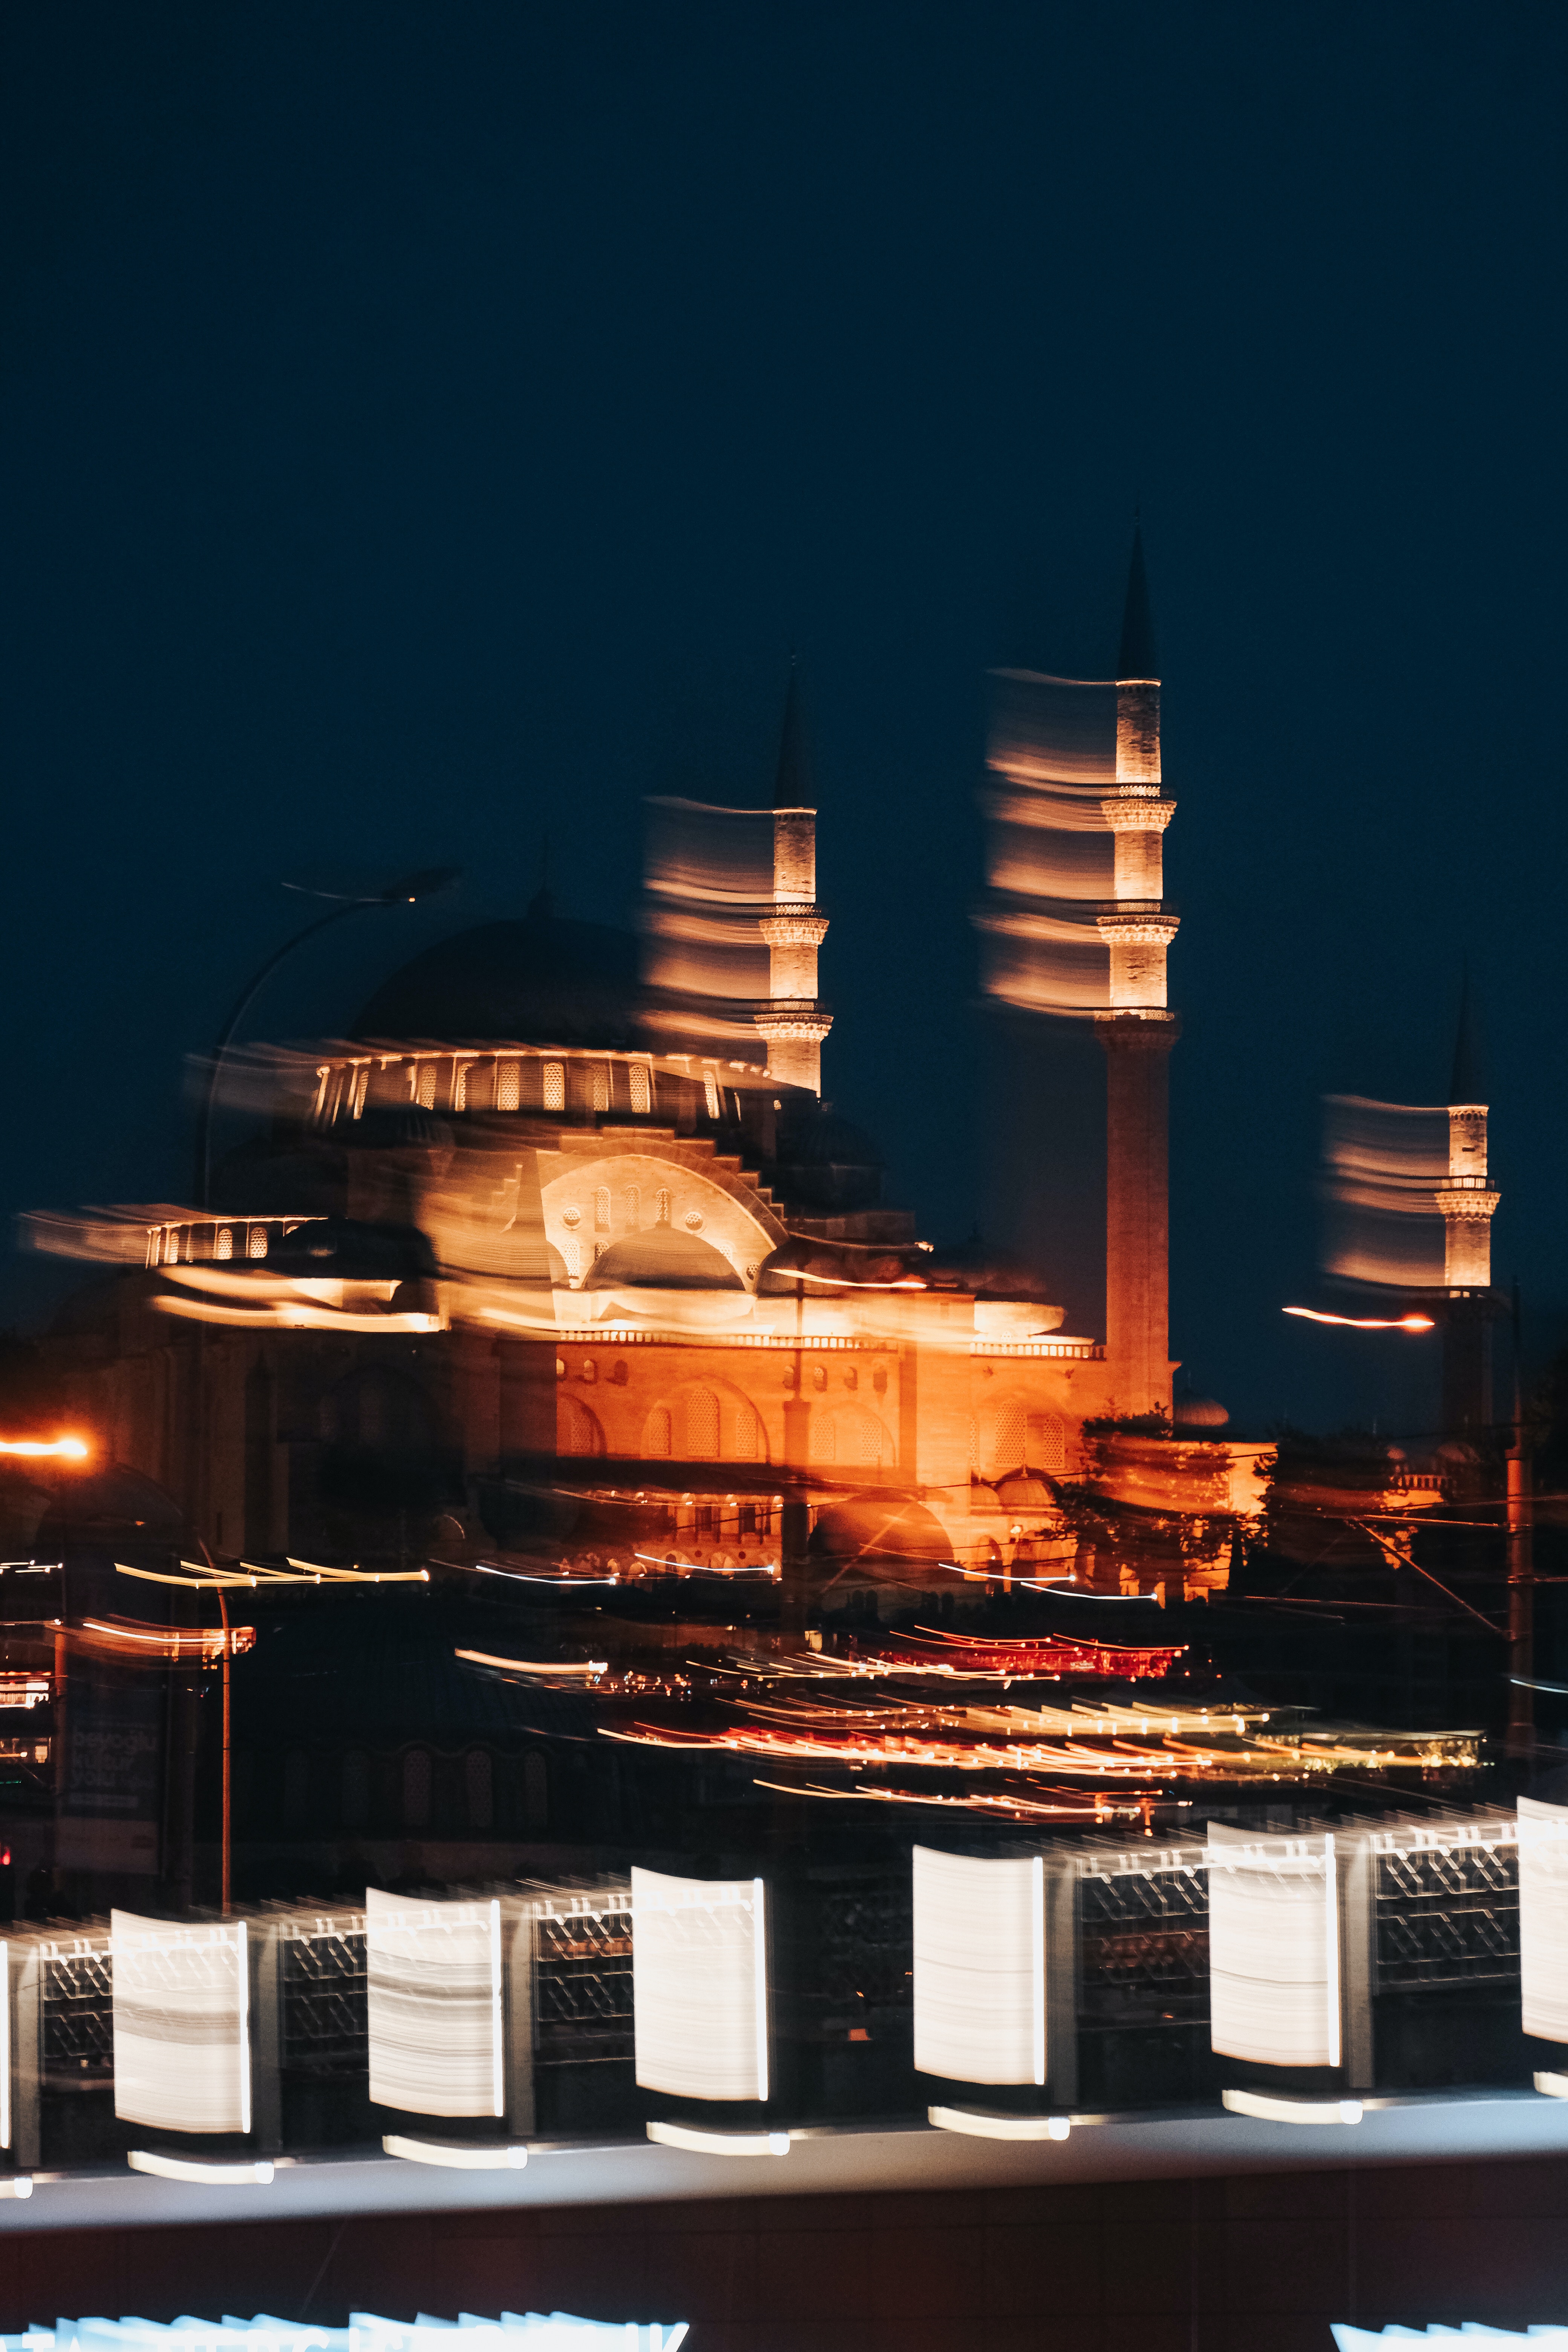
natural, building, skyscraper, sky, tower block, condominium, city, urban design, cityscape, tower, cloud, commercial building, mixed use, facade, electricity, horizon, roof, headquarters, evening, dusk, naval architecture, midnight, night, reflection, downtown, corporate headquarters, apartment, skyline, font, water transportation, hotel